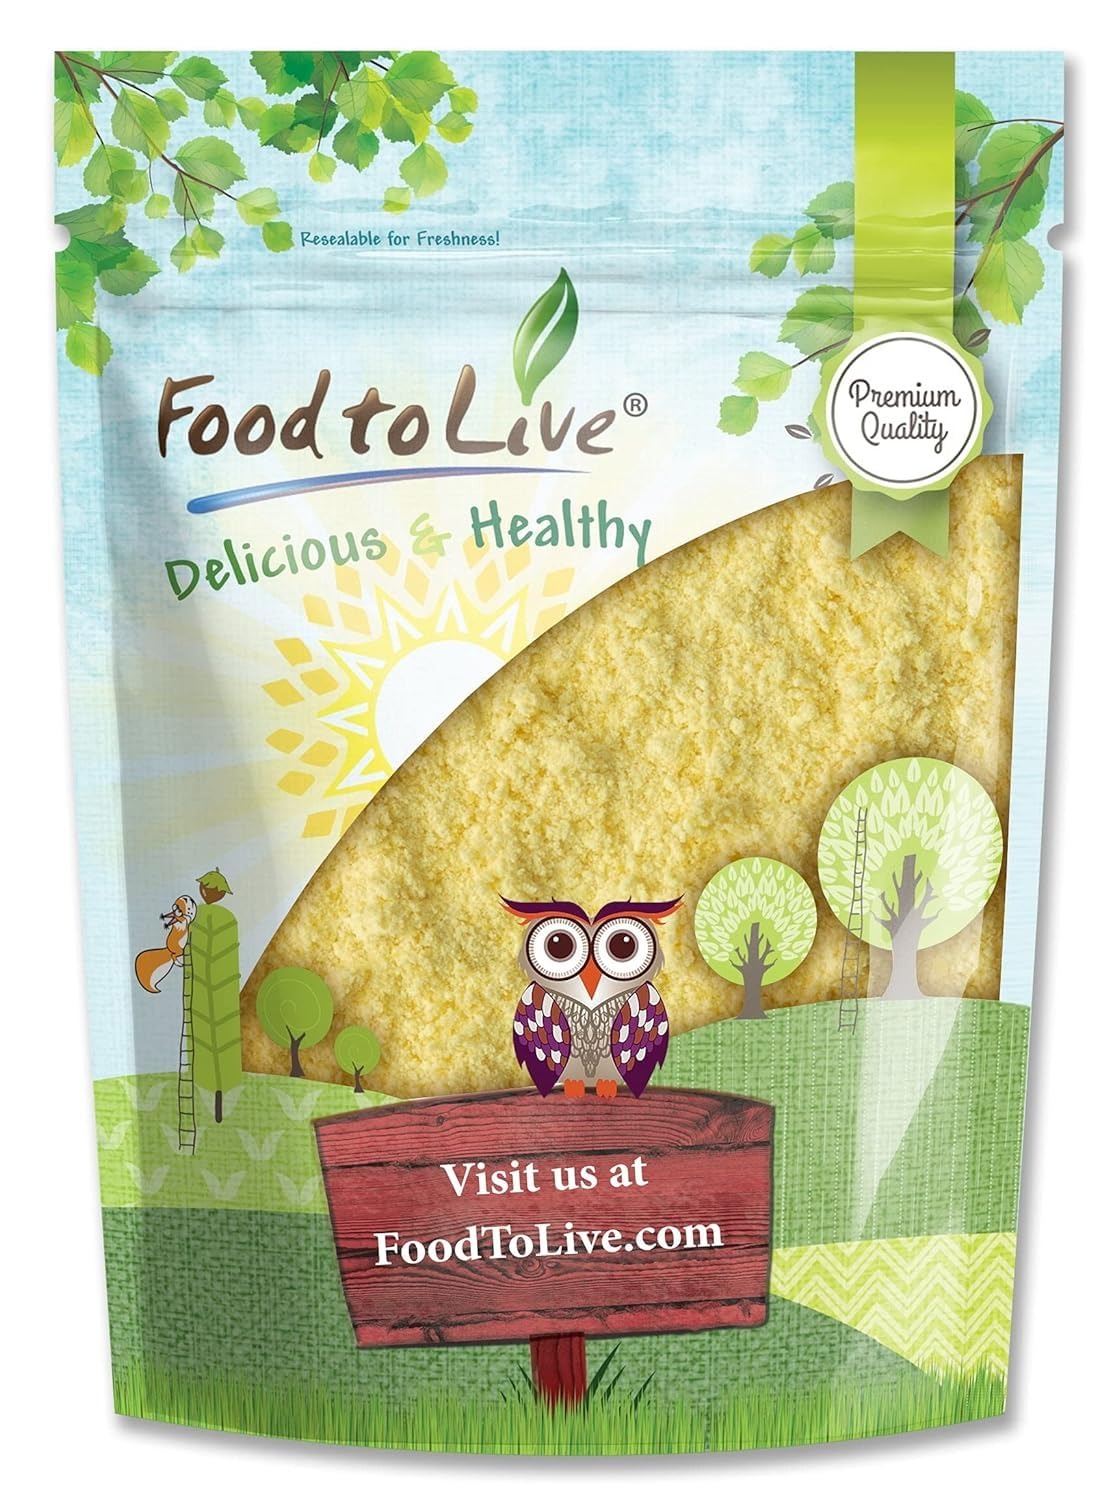
Item Name: Food to Live Orange Powder, 2.5 Pounds - Made from Raw Dried Citrus Fruit, Unsulfured, Vegan, Bulk, Great for Baking, Juices, Yogurts & Instant Breakfast Drinks, Contains Maltodextrin, No Sulphites
Bullet Point 1: ✔️ PREMIUM QUALITY & KOSHER: Orange Powder by Food to Live is a premium quality product. It is raw, free of sulfites, trans-fat, and cholesterol. Moreover, this powder is Kosher and suitable for Vegans.
Bullet Point 2: ✔️ MADE FROM WHOLE DRIED ORANGE: Unlike other brands that use orange juice, we make Orange Powder from the entire fruit by a spray-drying technique. It allows to obtain a highly concentrated powder with maximum original nutrients preserved.
Bullet Point 3: ✔️ NUTRIENT-DENSE, VITAMIN C POWERHOUSE: Orange Powder is loaded with vitamin C along with soluble and insoluble fiber, Pantothenic, and Folic acids. It also contains Vitamins A, B1, D, and minerals Calcium, Copper, Zinc, and Manganese.
Bullet Point 4: ✔️FRESH ORANGES REPLACEMENT: Orange Powder is a convenient form of fresh oranges, that can be easily incorporated into many recipes.
Bullet Point 5: ✔️MULTI-VERSATILE PRODUCT: Use Orange Powder as a spice for savory dishes or as a coloring agent in baked goodies. Add it to juices, smoothies, and yogurts. Moreover, you can use it for homemade cosmetic masks to lighten skin tone.
Value: 40.0
Unit: Ounce

Price: 38.43